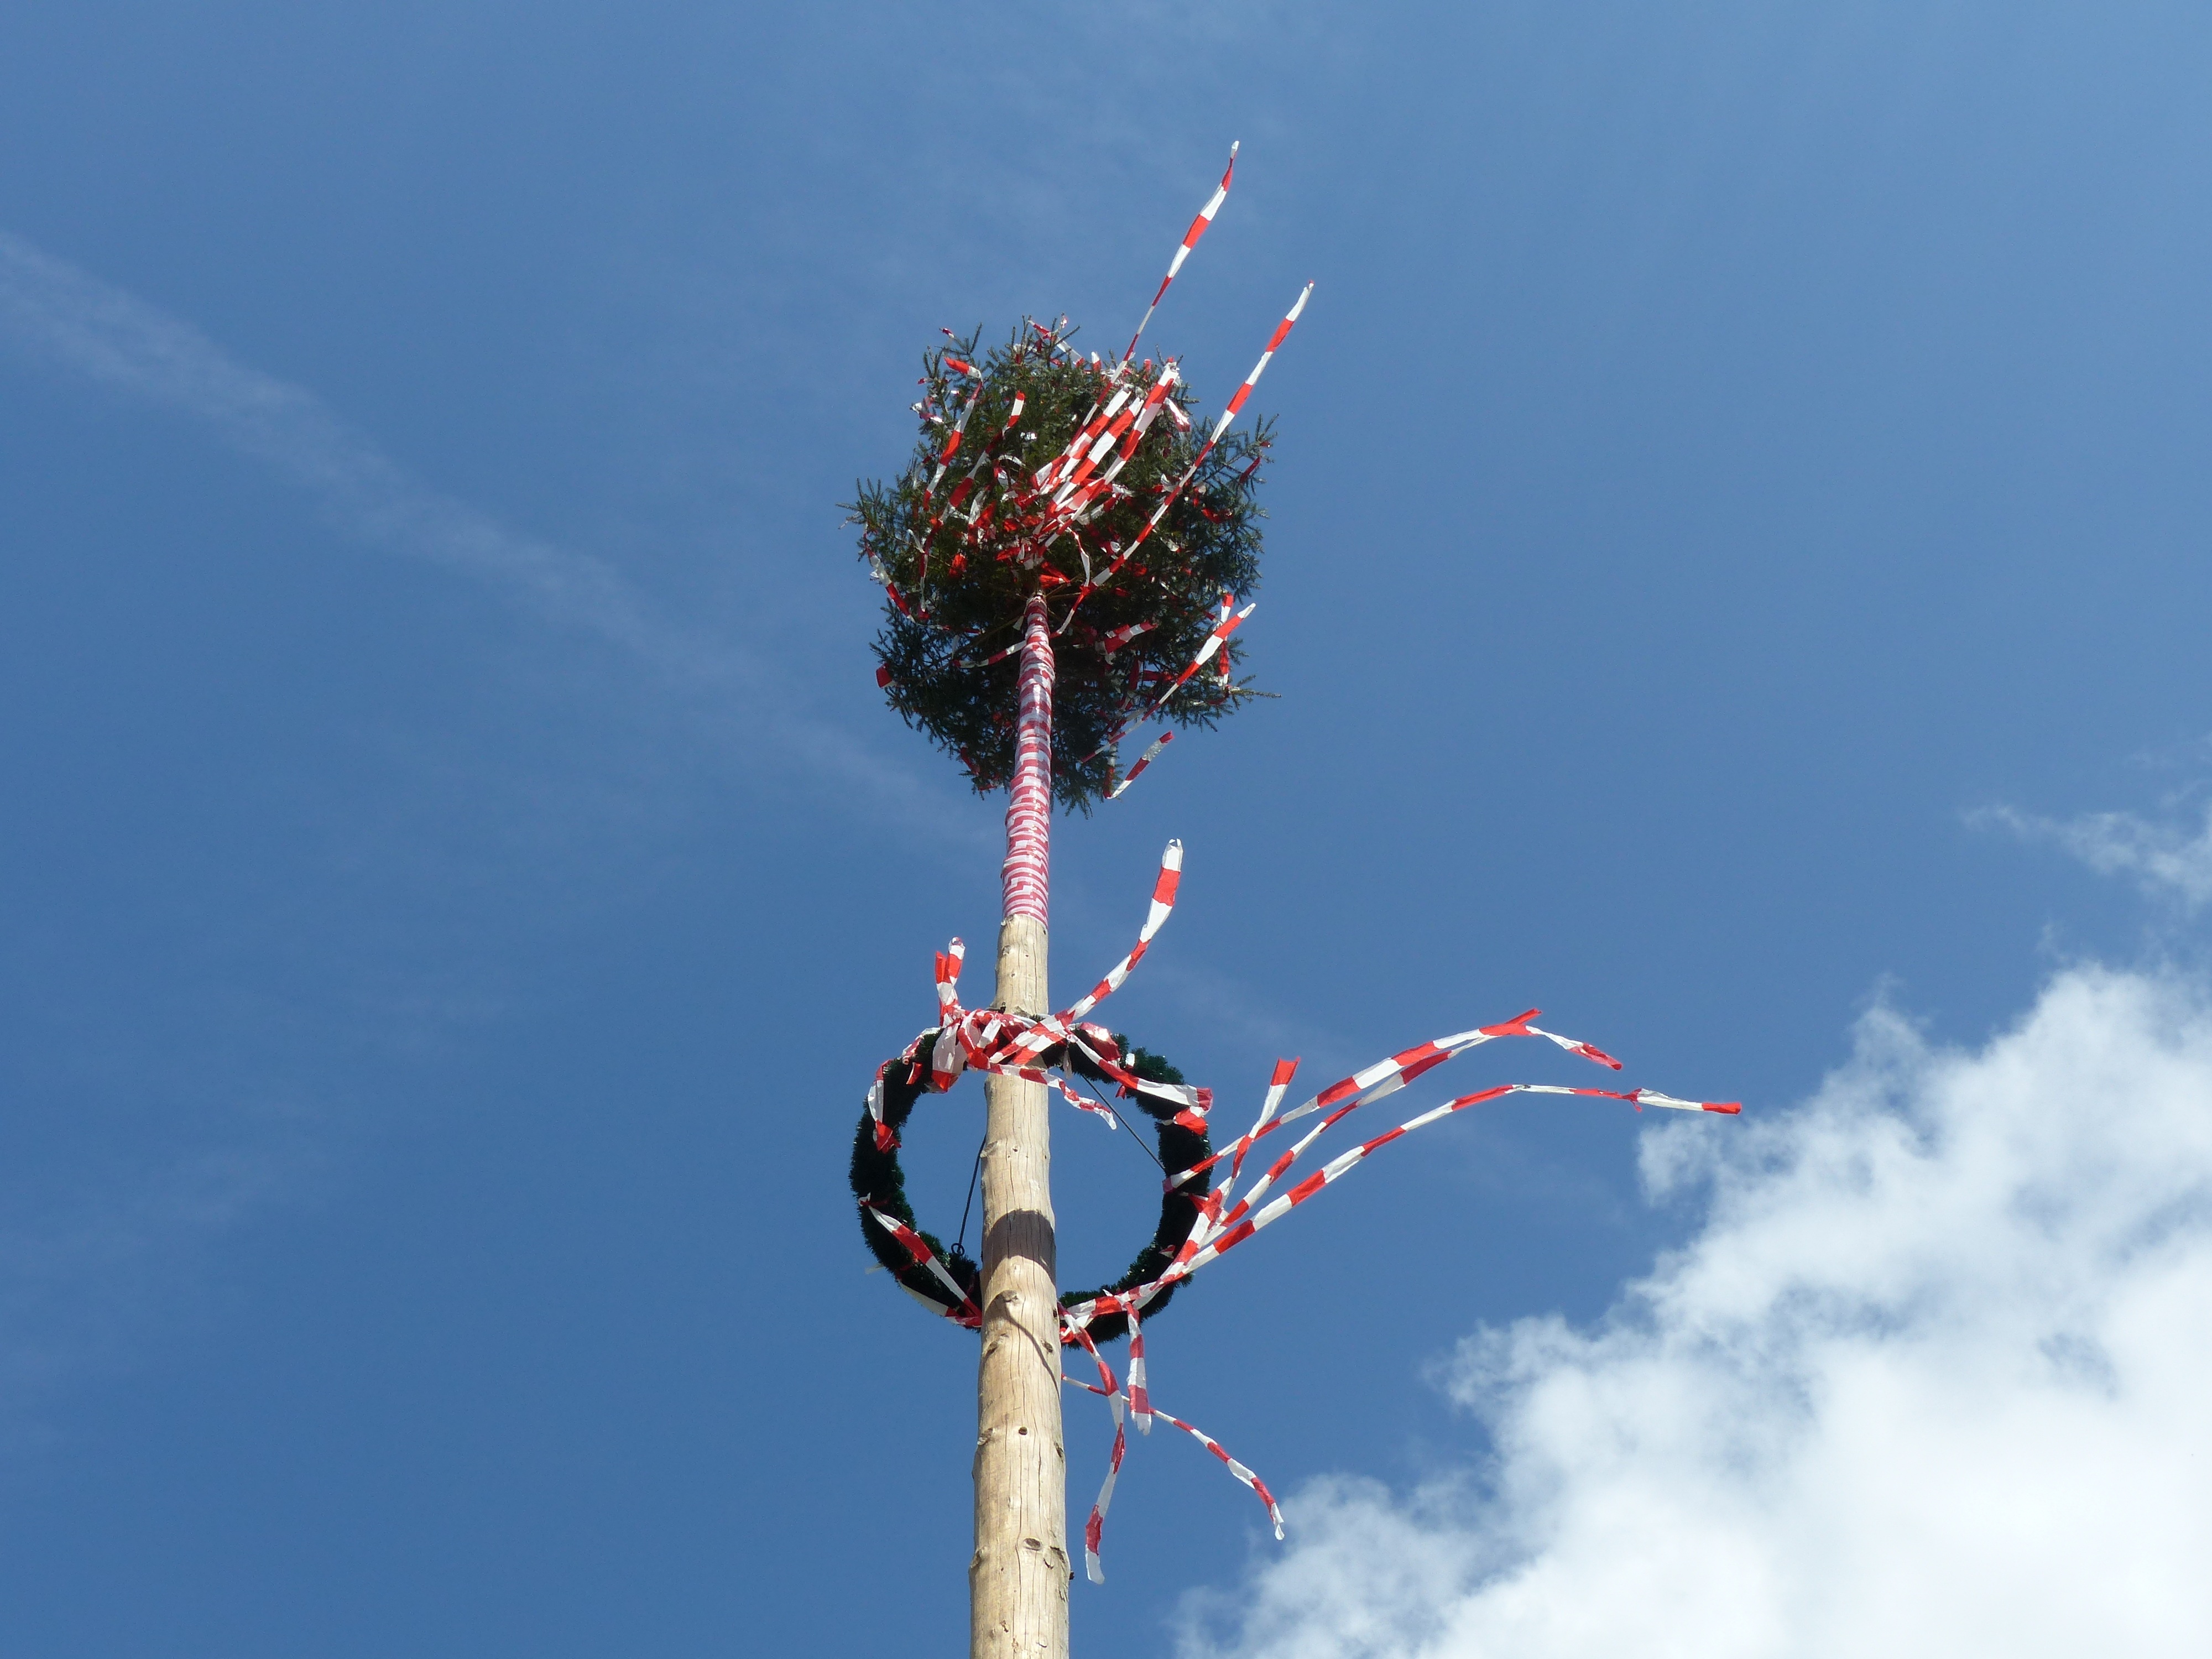
tree, cloud, plant, sky, flower, wind, pole, decoration, red, color, blue, colorful, festival, bands, tradition, customs, maypole, atmosphere of earth